Rhinoceros

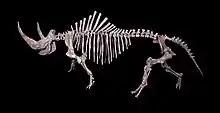
Skeleton of a woolly rhinoceros ("Coelodonta antiquitatis") MHNT

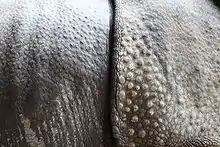
The thick dermal armour of the rhinoceros evolved at the same time as shearing tusks.

Alongside the extant species, four additional species of rhinoceros survived into the Last Glacial Period: the woolly rhinoceros ("Coelodonta antiquitatis"), "Elasmotherium sibiricum" and two species of "Stephanorhinus," Merck's rhinoceros ("Stephanorhinus kirchbergensis") and the narrow-nosed rhinoceros ("Stephanorhinus hemitoechus)".